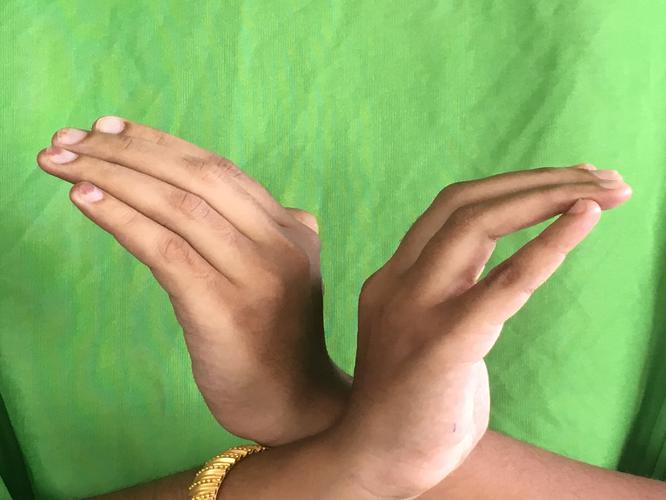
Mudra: Nagabandha
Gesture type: double_hand